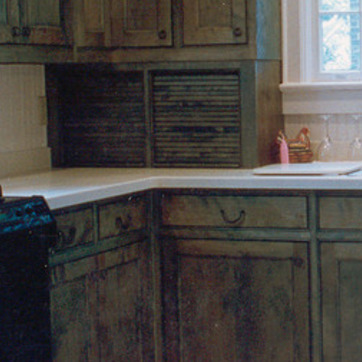
Material: polishedstone